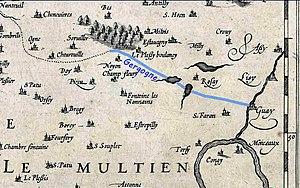
La Gergogne, en 1598, en pays de Multien, représentation approximative
La Gergogne est une petite rivière française, affluent, à l'origine, de l'Ourcq en rive droite, puis du canal de l'Ourcq dès sa mise en service. Elle coule, du département de l'Oise en amont à celui du département de Seine-et-Marne en aval, soit de la région Hauts-de-France à la région Île-de-France. Son cours est entièrement dans l'ancien pays de Multien situé au nord de la ville de Meaux.